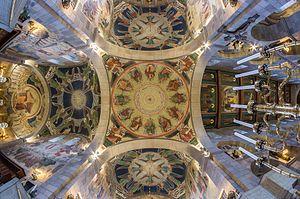
La cathédrale Notre-Dame est une cathédrale de l'Église du Danemark située dans la ville de Viborg, dans le nord de la péninsule du Jutland. Elle est l'une des églises les plus importantes du pays et le siège du diocèse de Viborg.